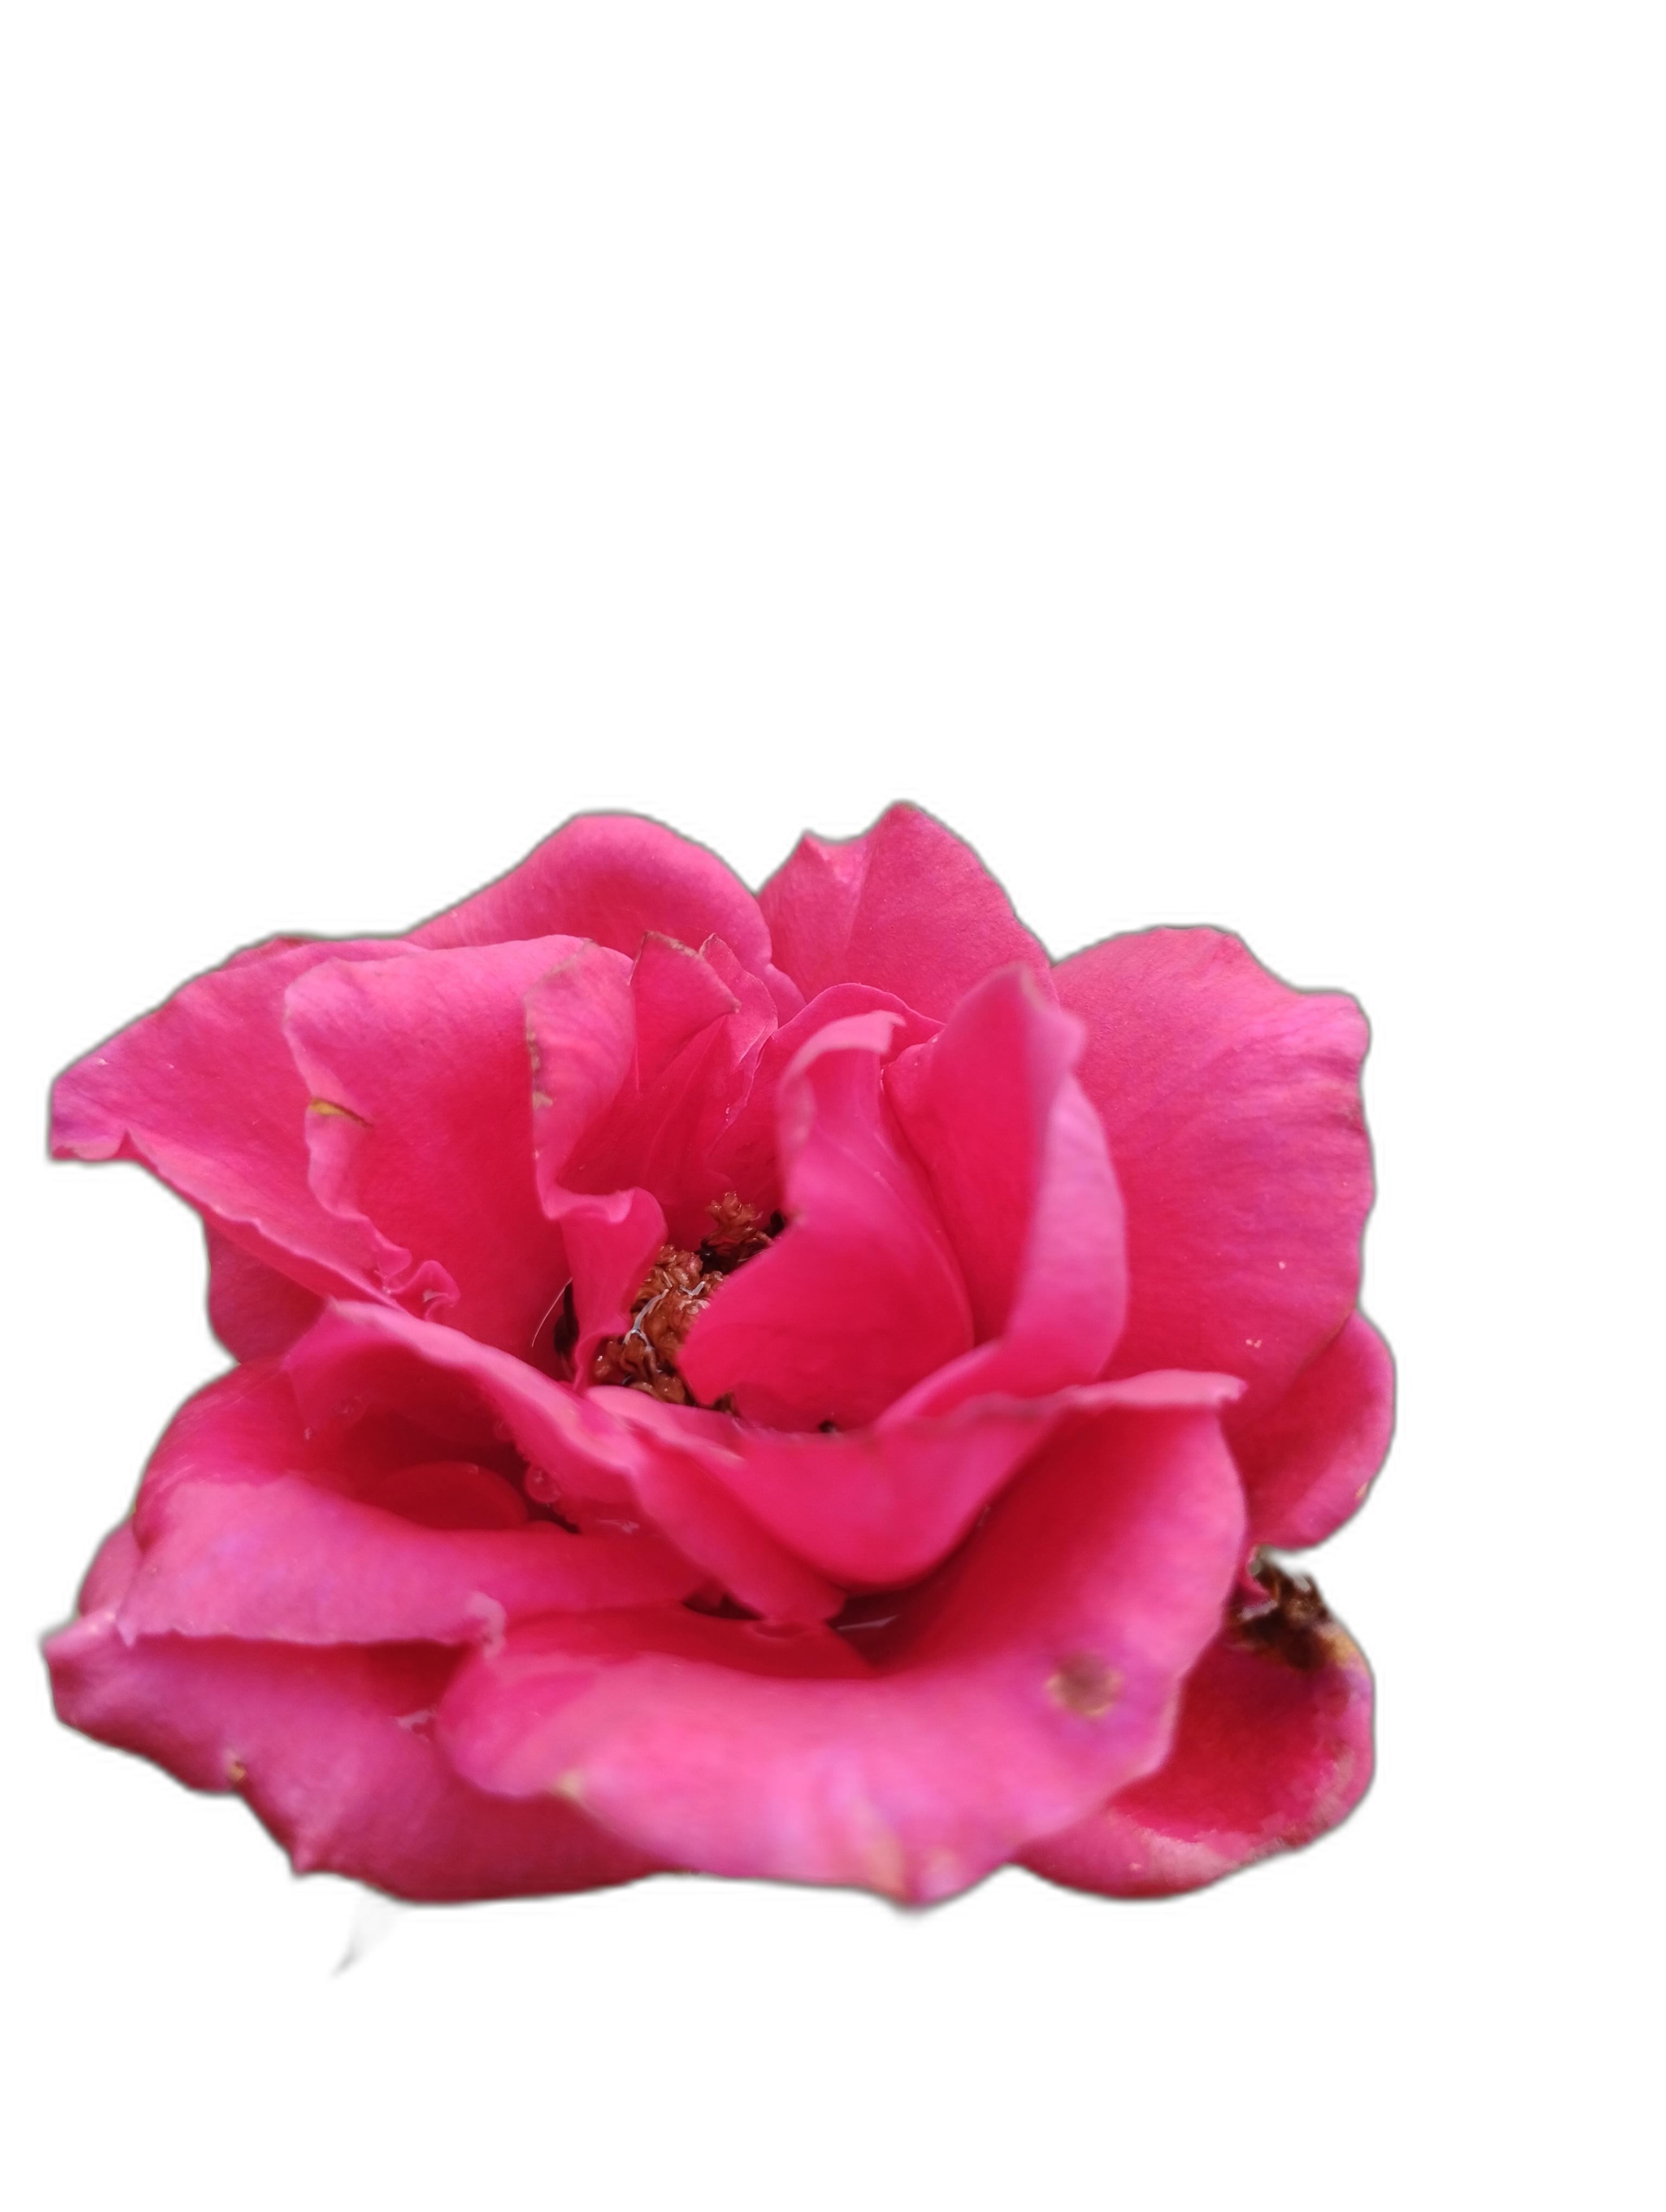
Label: Rose